Mawkanin

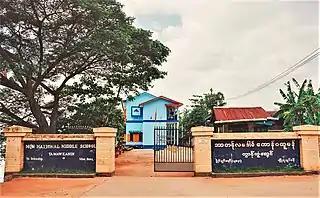

Mawkanin Pagoda is unique architecture and quite different from other pagoda statues usually seen around the country, and easy to access other towns and villages nearby and in Ye town from Mawkanin. The most popular places around the Mawkanin are Lamaing (Kyaik kay La Tha pagoda), (Poppawadi Village), (Gwan stone beach), Two Creek Resort, Ye Town, and .